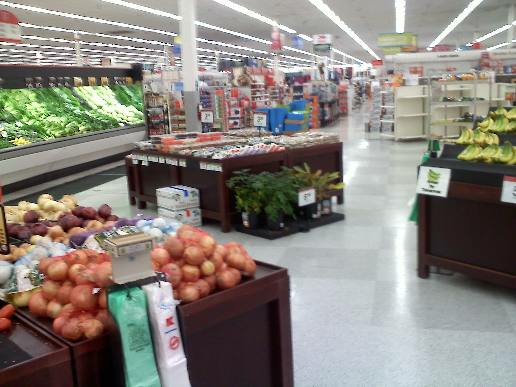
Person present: No